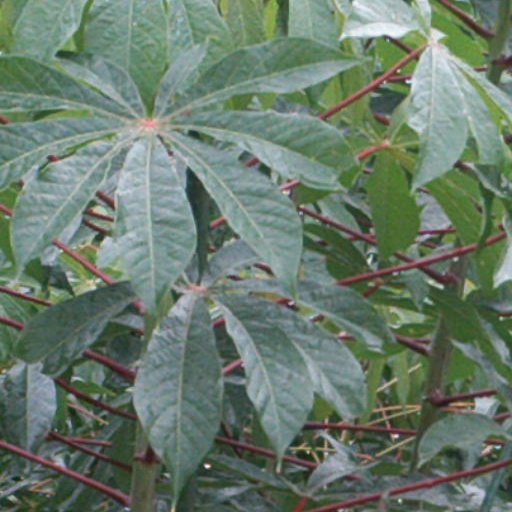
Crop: cassava